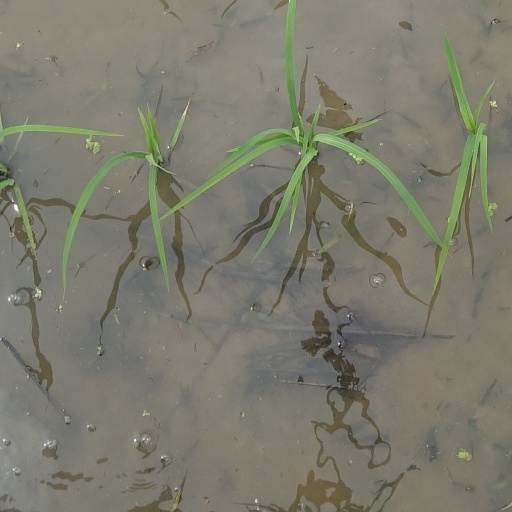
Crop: rice